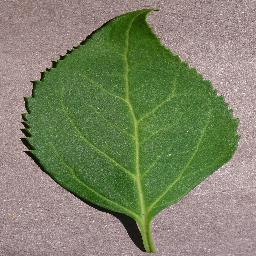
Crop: cherry
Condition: (including_sour)_healthy